Utigurs

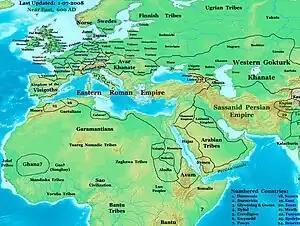
Eastern Hemisphere in c. 600 AD.

Utigurs were Turkic nomadic equestrians who flourished in the Pontic–Caspian steppe in the 6th century AD. They possibly were closely related to the Kutrigurs and Bulgars.